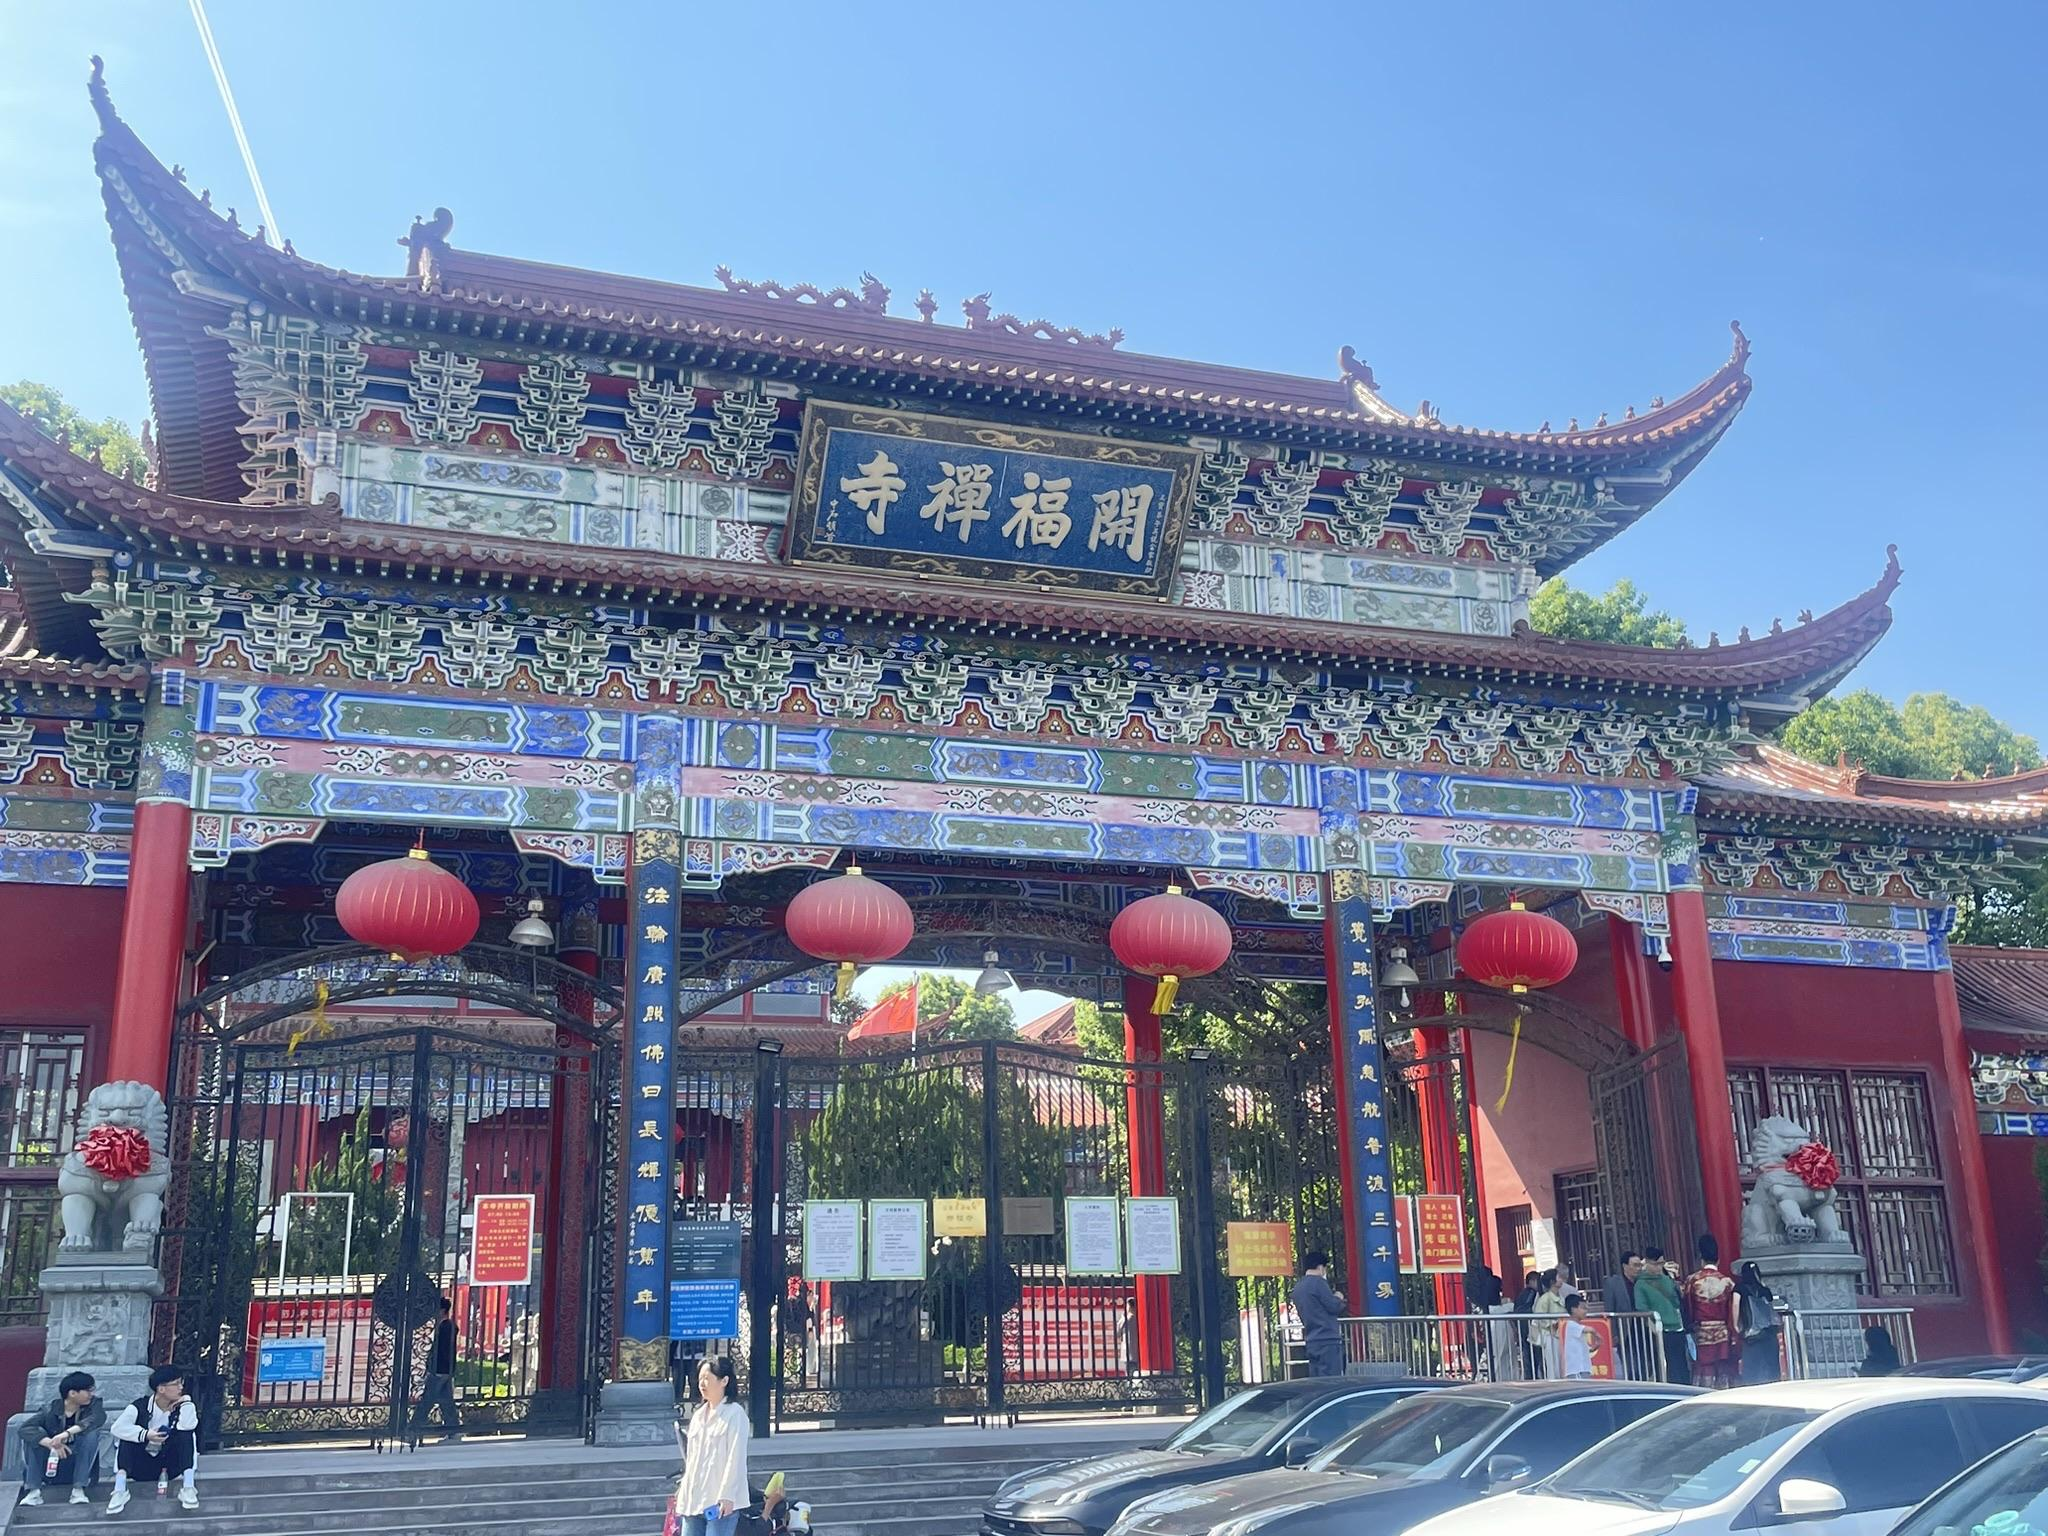
地标名称：蜀山森林公园-开福禅寺
所在城市：合肥市·蜀山区